Mary Fisher (missionary)

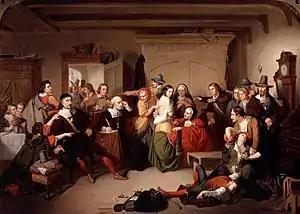
The examination as depicted in a 1853 painting by T. H. Matteson

On arrival, they were taken ashore, imprisoned, forced to undress in public, and their bodies intimately examined for signs of witchcraft, Ann Austin reporting that one of the female searchers was "a man in a womans [sic] apparel". Their books and pamphlets were seized and burned by the Boston hangman. An innkeeper, Nicholas Upsall, offered to pay their fines if he were permitted to speak with them in prison. The magistrates, having ordered the women's prison window to be boarded up so as to isolate them, refused Upsall's request, the intention being to starve them to death. Upsall then bribed their warder by paying him five shillings a week to allow him to bring food to the women, and so saved their lives. Fisher and Austin were deported back to Barbados on the "Swallow" after five weeks' imprisonment, having been unable to share their faith with anyone except Upsall, who became the first North American Puritan convert to Quakerism.